Palencia mining basin

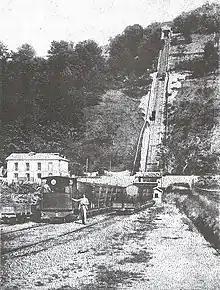
Asturian mining was a pioneer in coal mining in Spain, and has also been subject to a severe recession since the late 20th century. In the picture, inclined plane at the "Mariana" mine in Mieres, c. 1895.

Two facts conditioned the beginning of mining activity in the northern part of the province of Palencia: the need for coal for the new technology that arose after the Industrial Revolution and the new mining legislation enacted in Spain at the time.